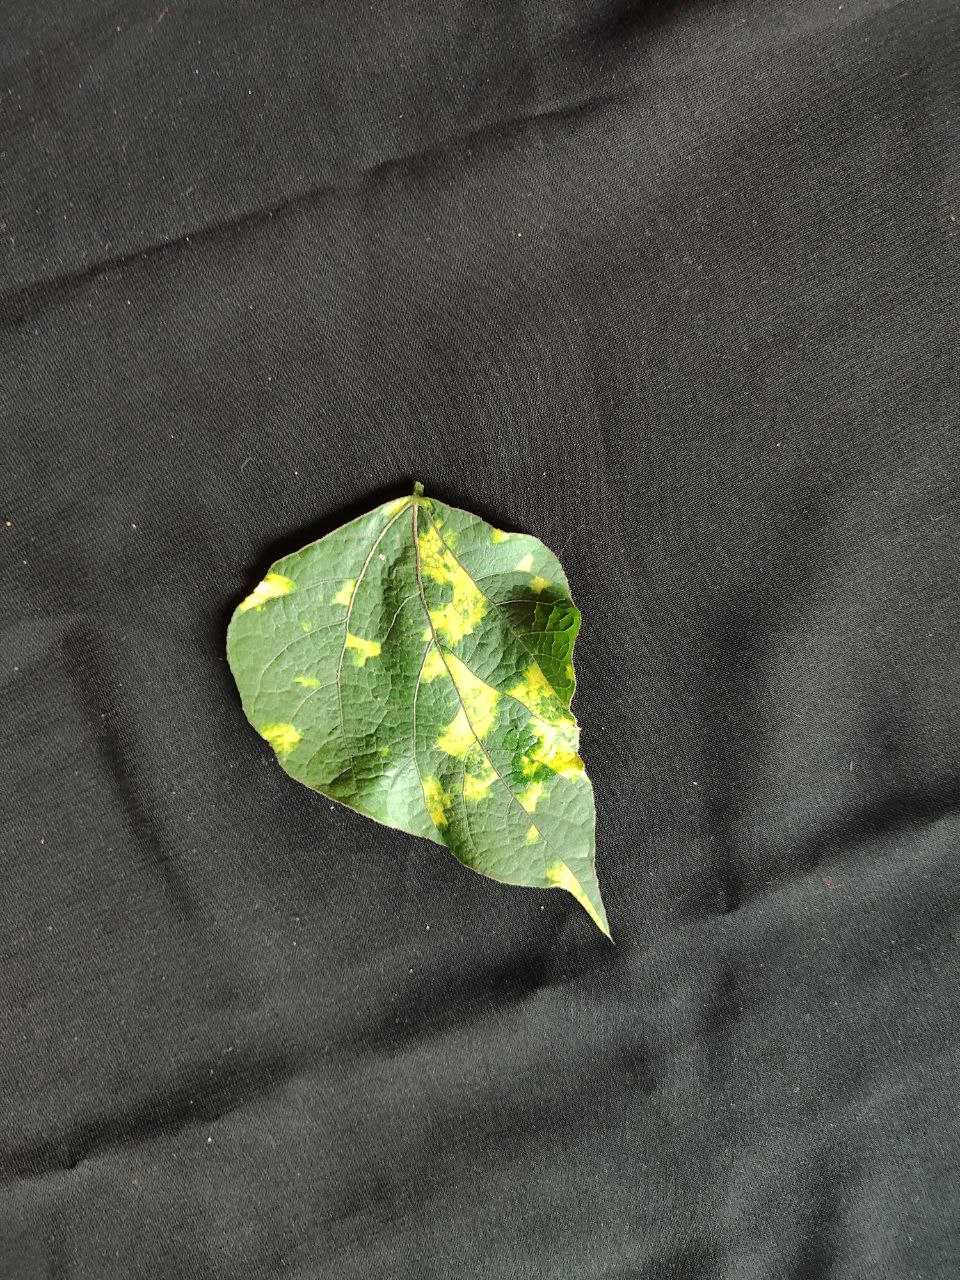
Crop: bean
Leaf condition: Mosaic Virus